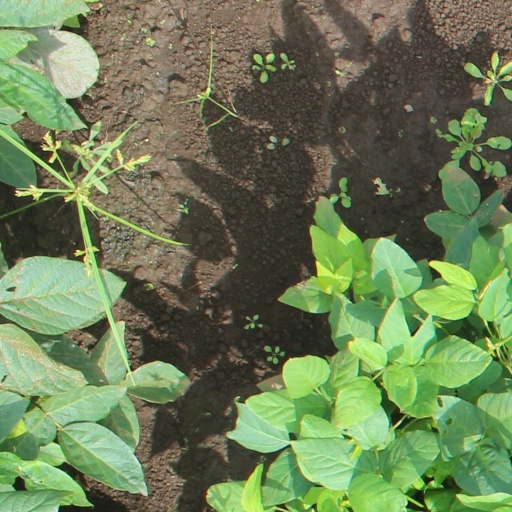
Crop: soybean